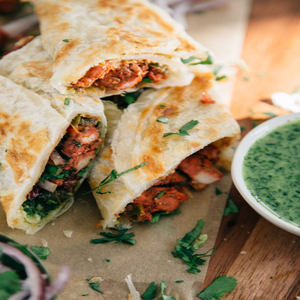
Dish: kathiroll